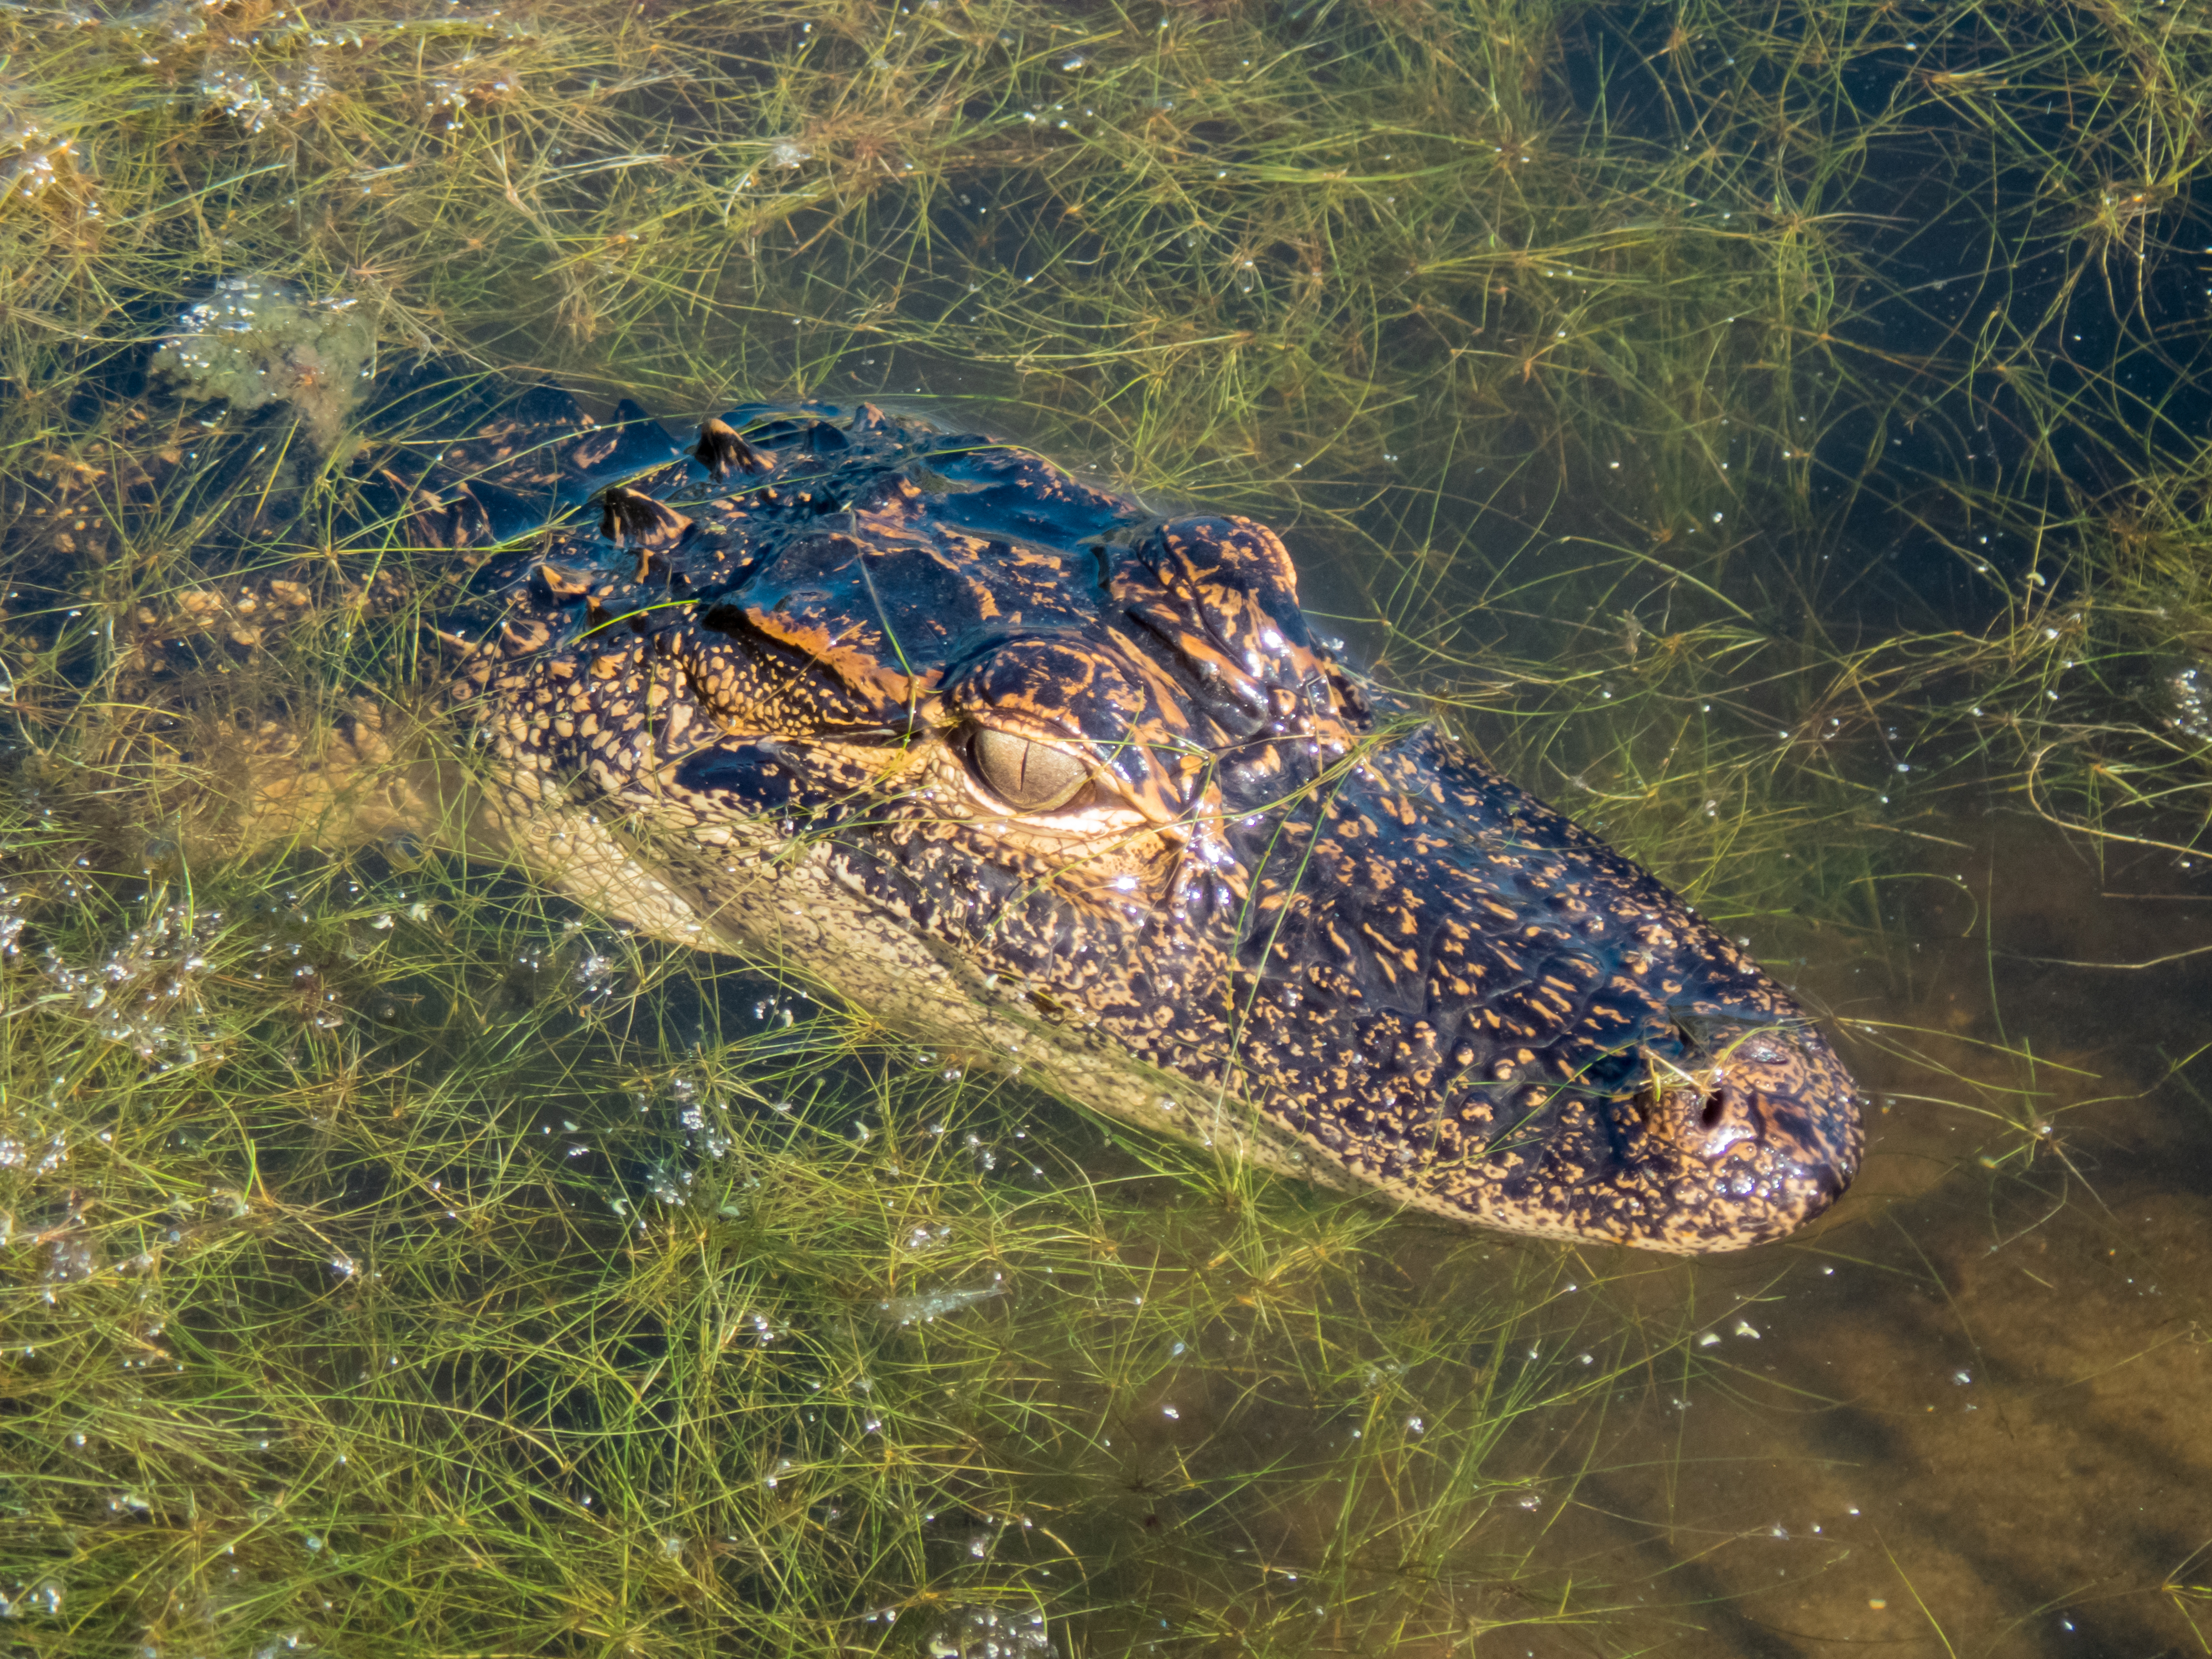
alligator, florida, reptile, crocodilia, american alligator, crocodile, nile crocodile, fauna, wildlife, bank, organism, water, grass, terrestrial animal